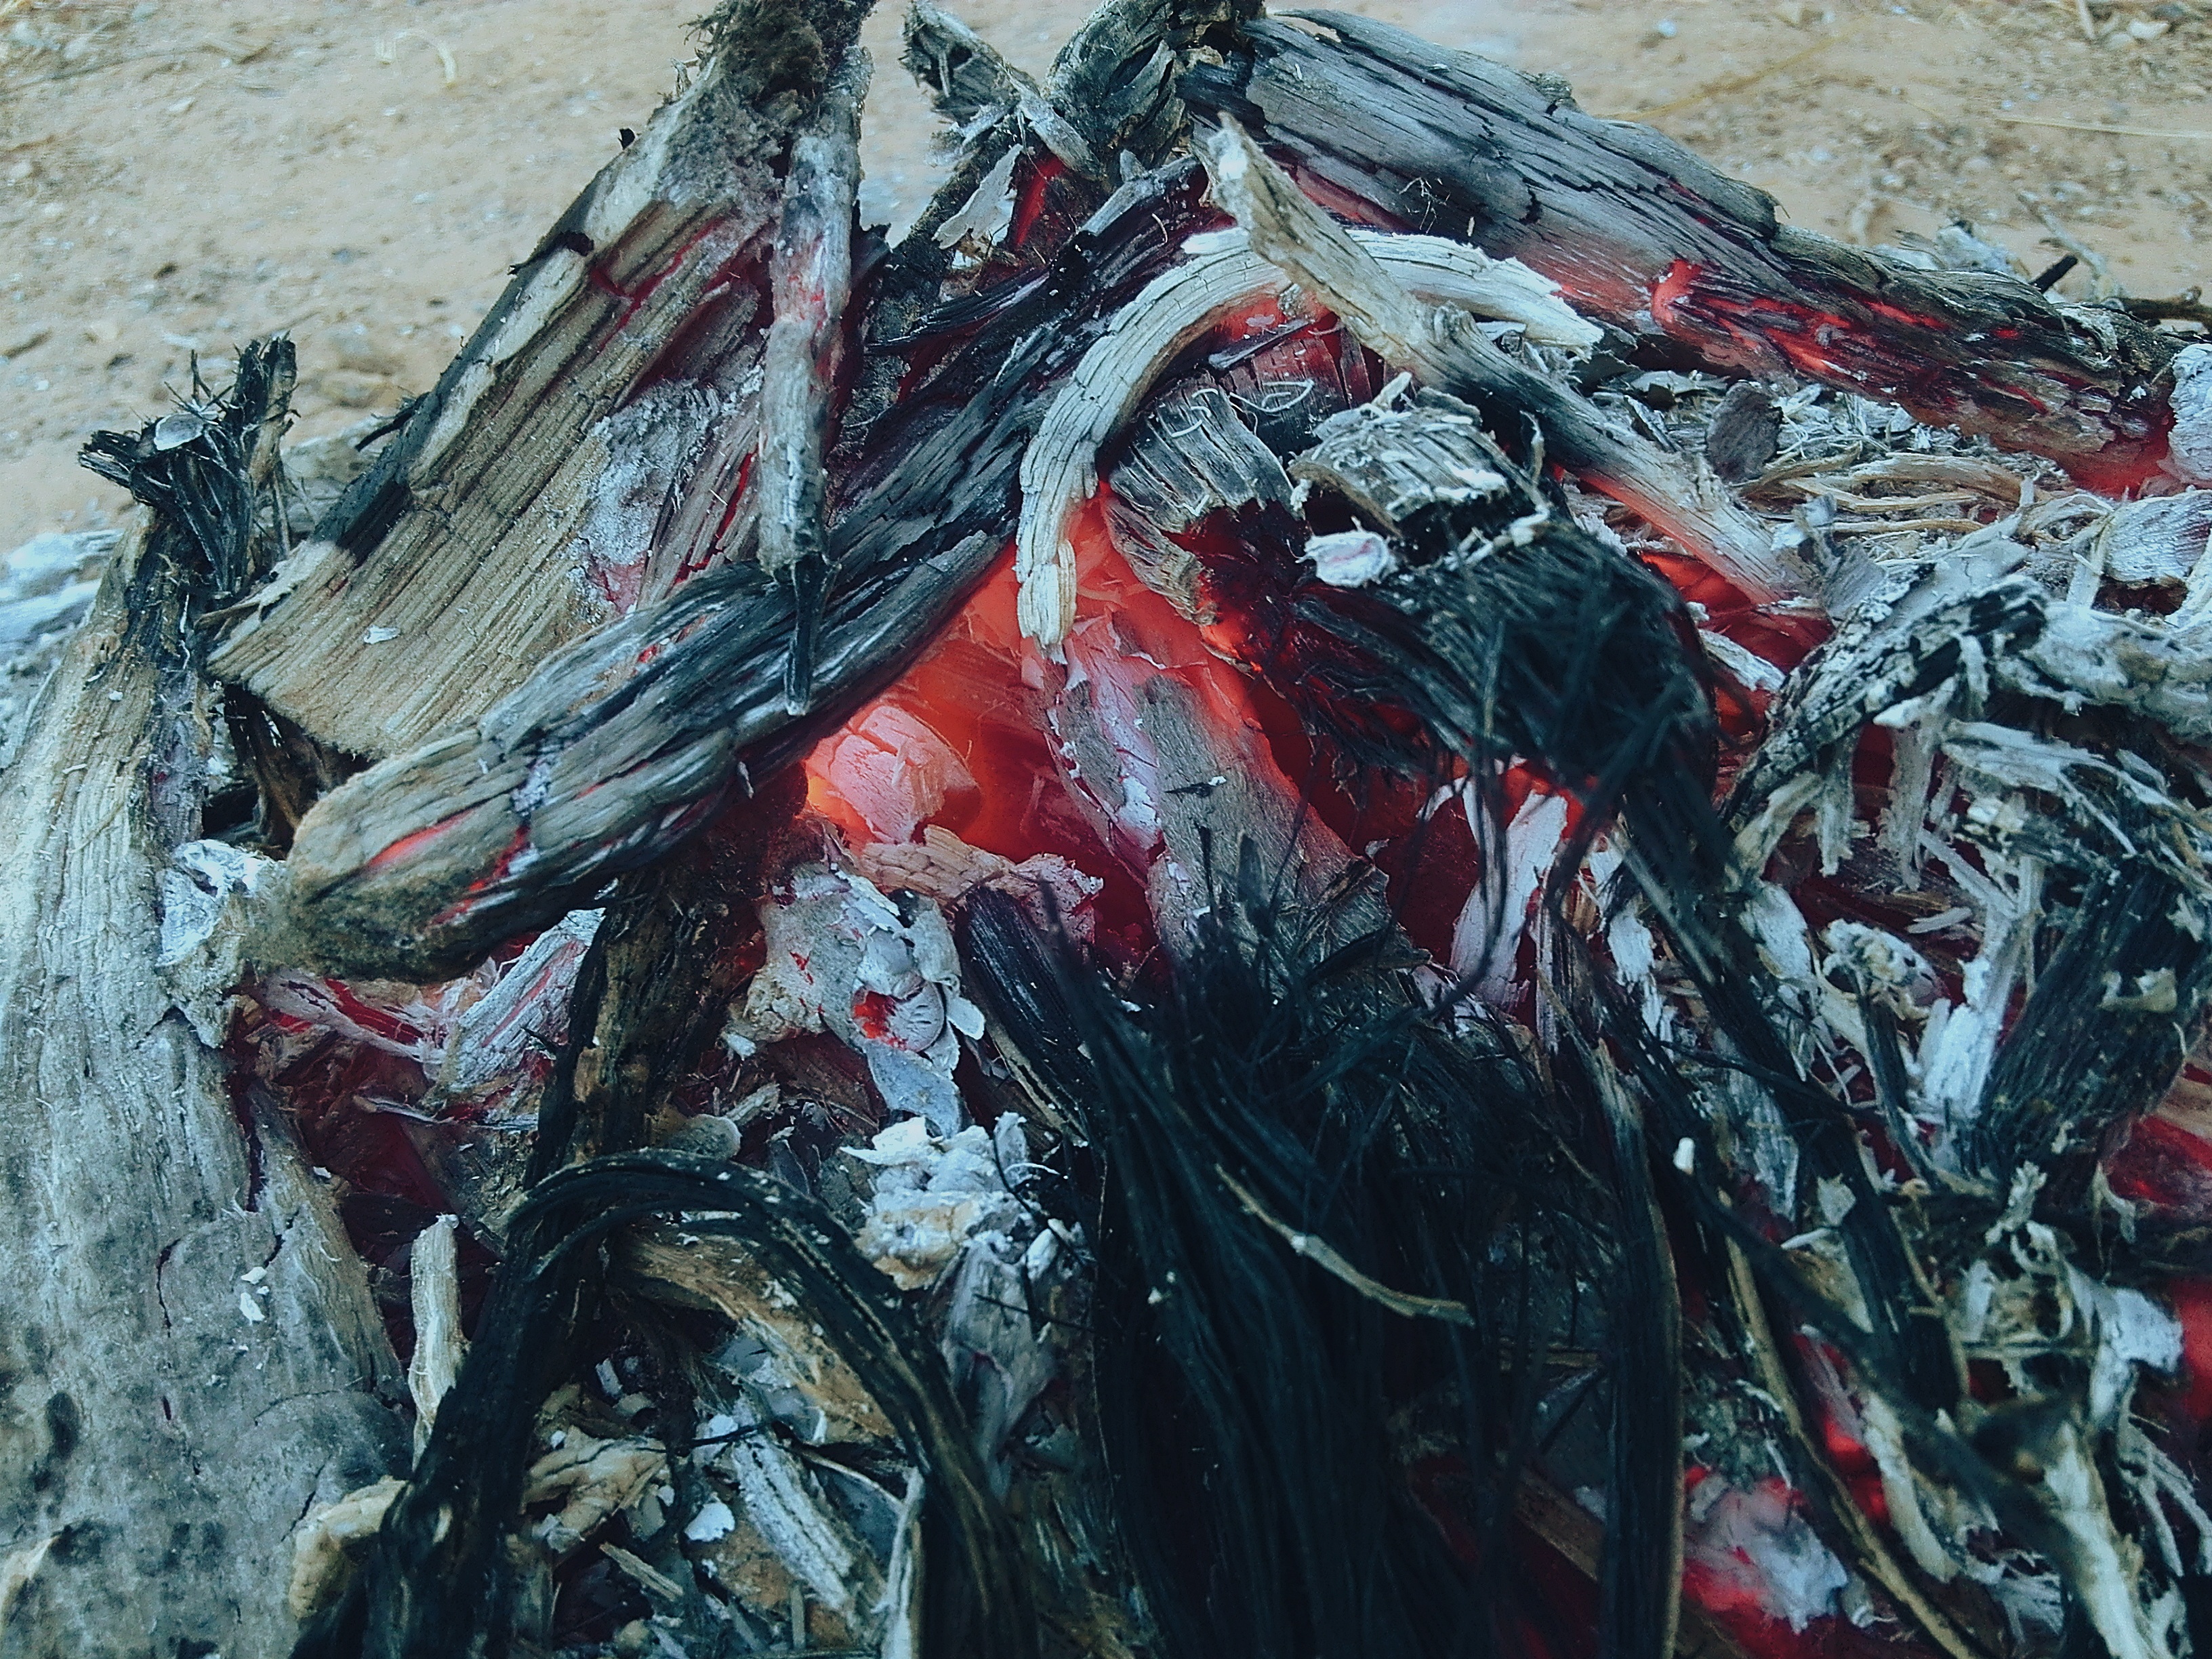
painting, art